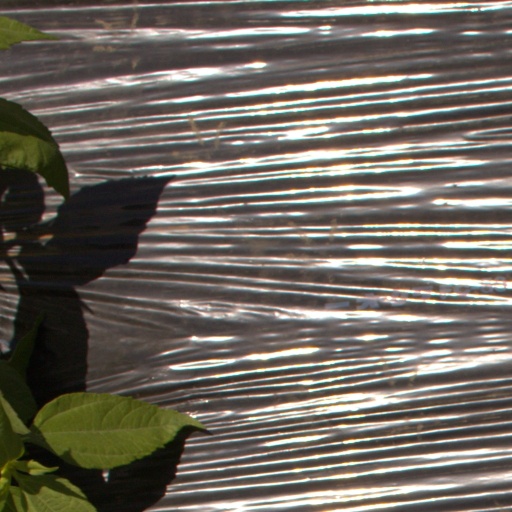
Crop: Jerusalem artichoke